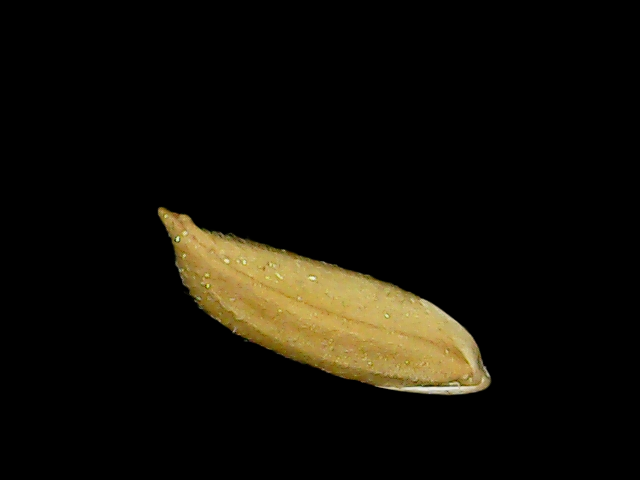
Rice variety: Binadhan12